Flatline

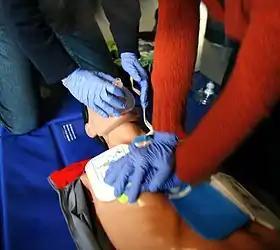
CPR being performed on a medical-training mannequin

When an individual experiences asystole or cardiac flatline, there is no electrical activity in their heart which is evidenced by the flatline recorded by an ECG. The lack of electrical activity also means that the individual's heart will stop pumping. Following a cardiac flatline a fast intervention is a priority and can affect individual outcomes and recovery.